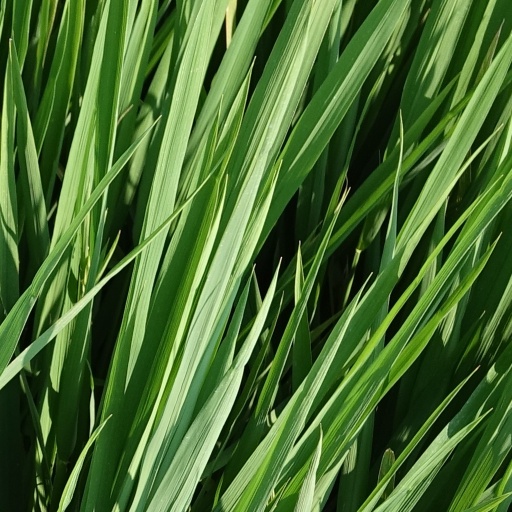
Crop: rice